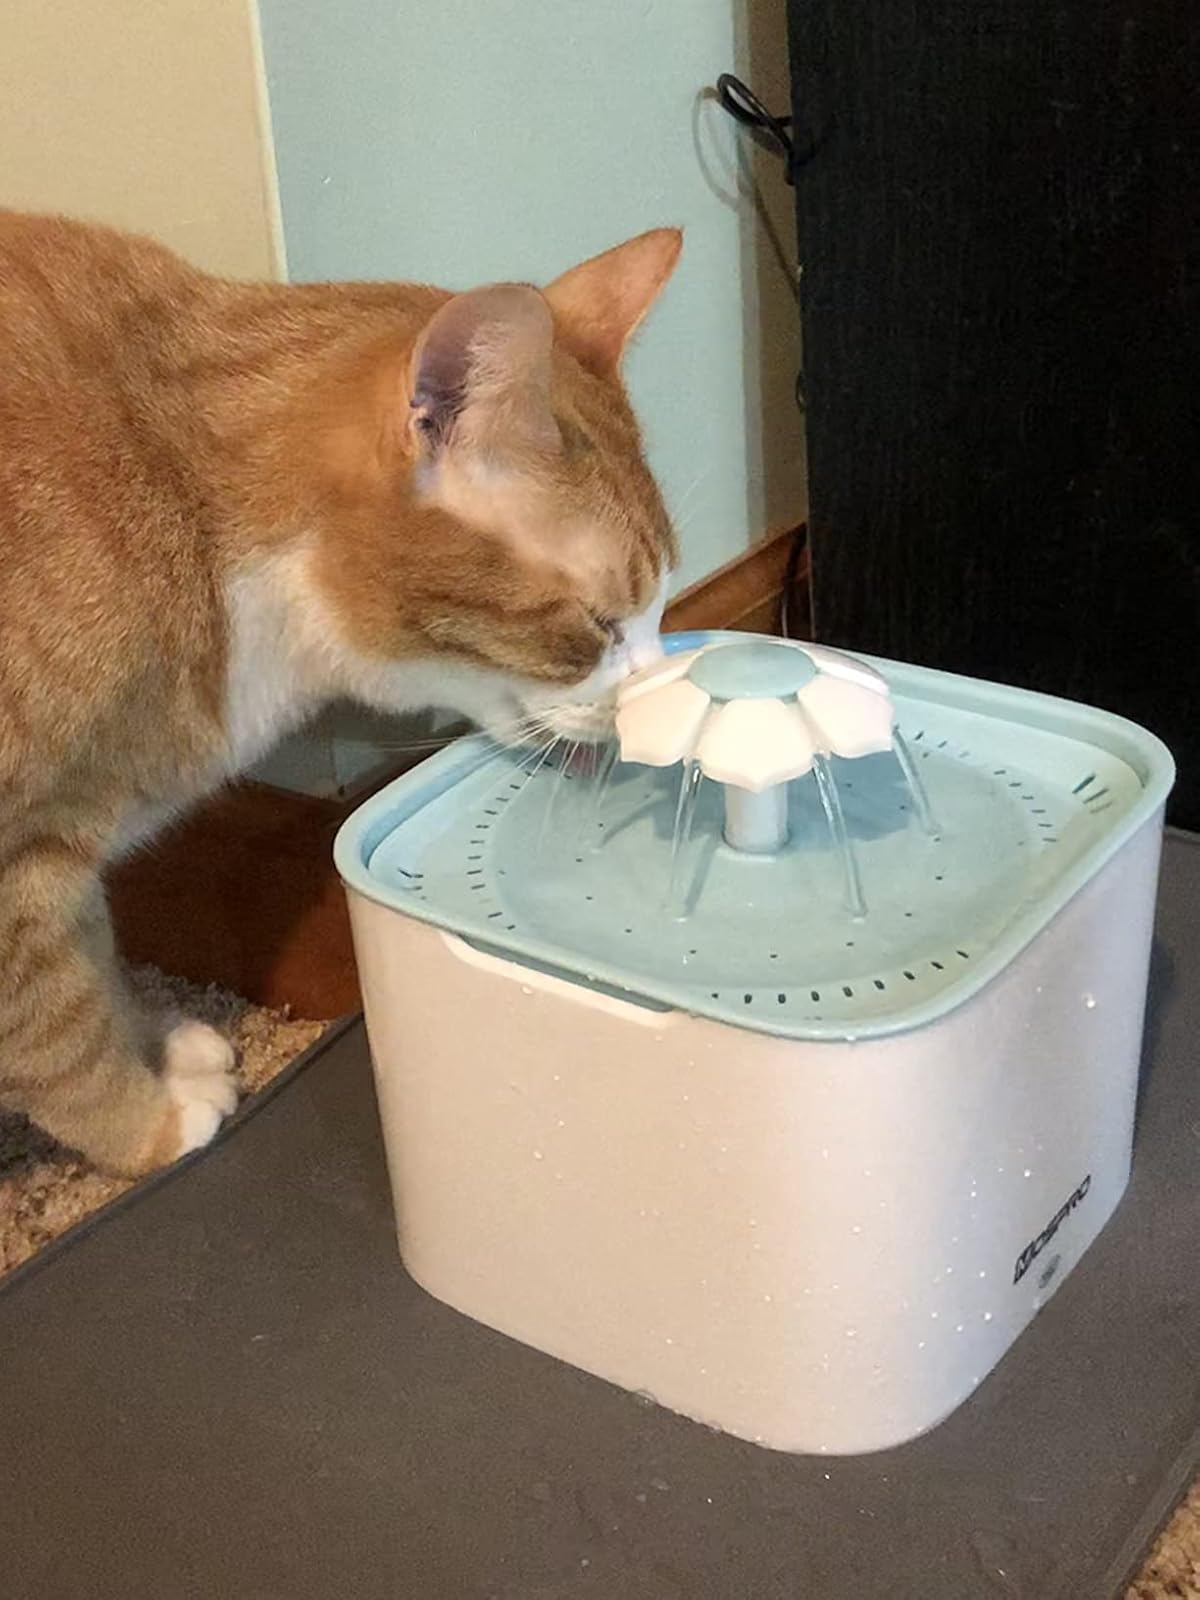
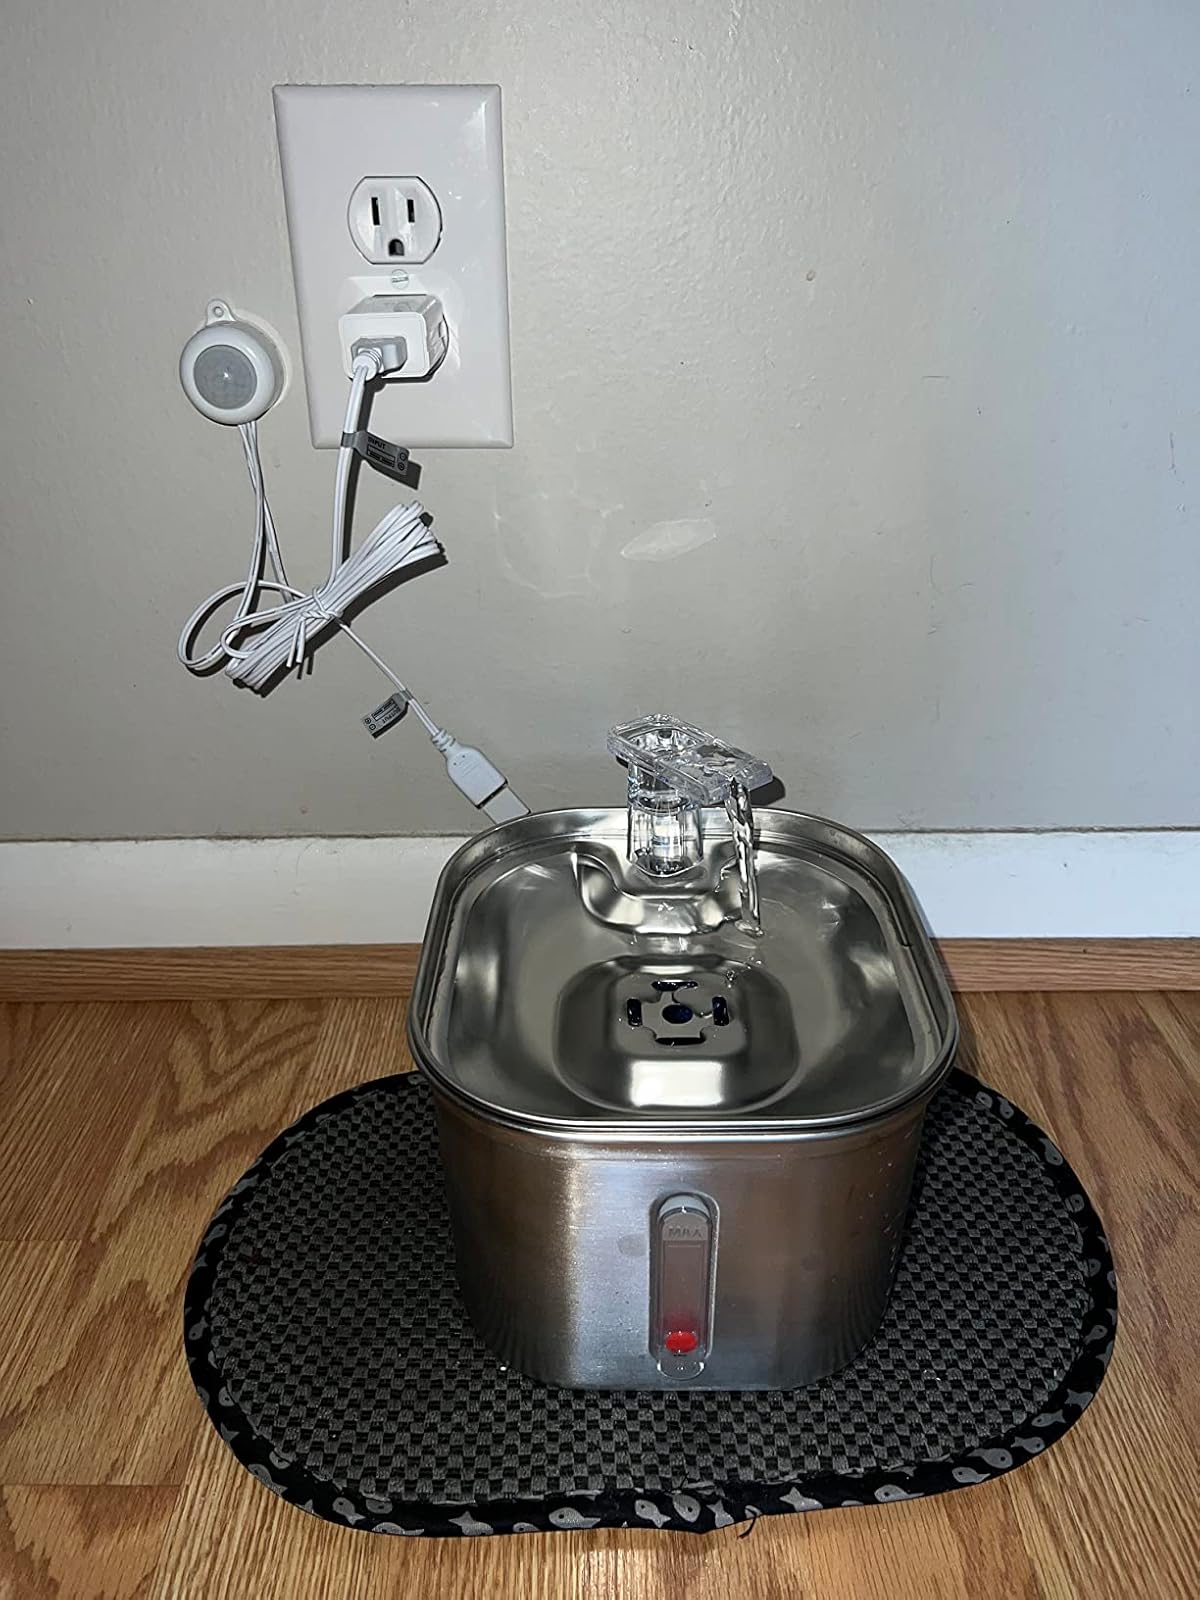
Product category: items_bowl
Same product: no